Indian cuisine

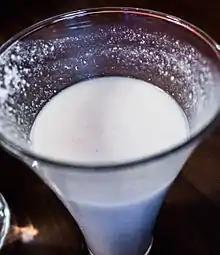

Indian Chinese cuisine, also known as Indo-Chinese cuisine originated in the 19th century among the Chinese community of Calcutta, during the immigration of Hakka Chinese from Canton (present-day Guangzhou) seeking to escape the First and Second Opium Wars and political instability in the region. Upon exposure to local Indian cuisine, they incorporated many spices and cooking techniques into their own cuisine, thus creating a unique fusion of Indian and Chinese cuisine.